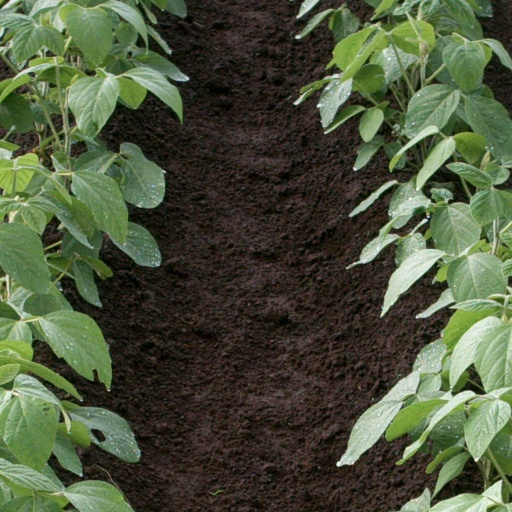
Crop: soybean